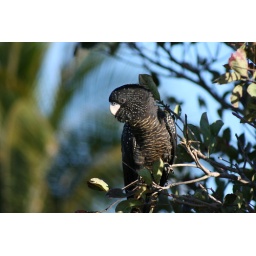
Black Cockatoo in the tree across the road from our house